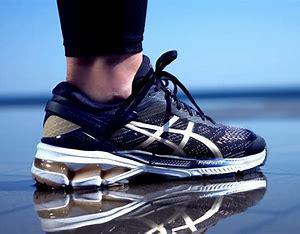
Brand: Asics
Model: Gel Kayano 26